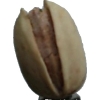
Label: pistachio